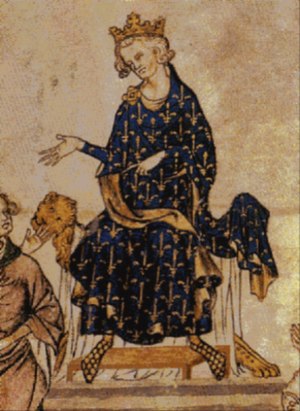
Filip 6. af Frankrig
Kong Filip 6.
Filip 6. var konge af Frankrig fra 1328 til 1350. Filip 6. var den første franske konge fra Huset Valois.